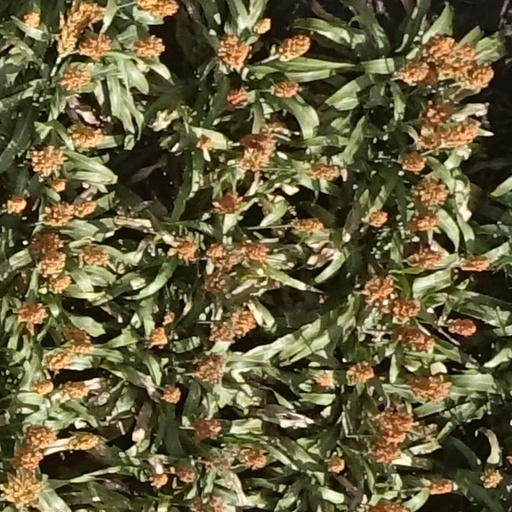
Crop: sorghum